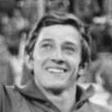
Age: 20